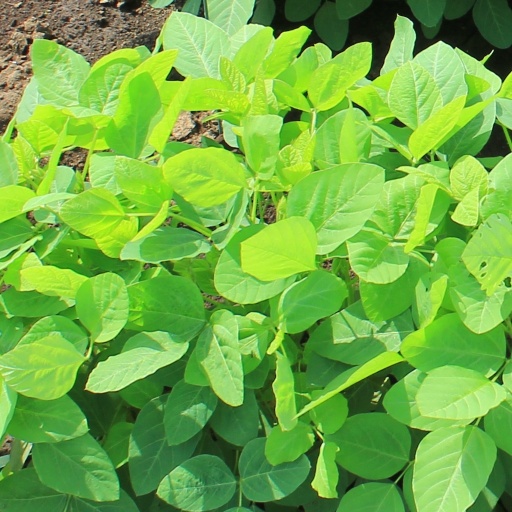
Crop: soybean